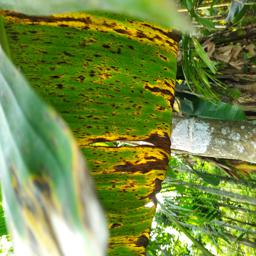
Label: BLACK SIGATOKA